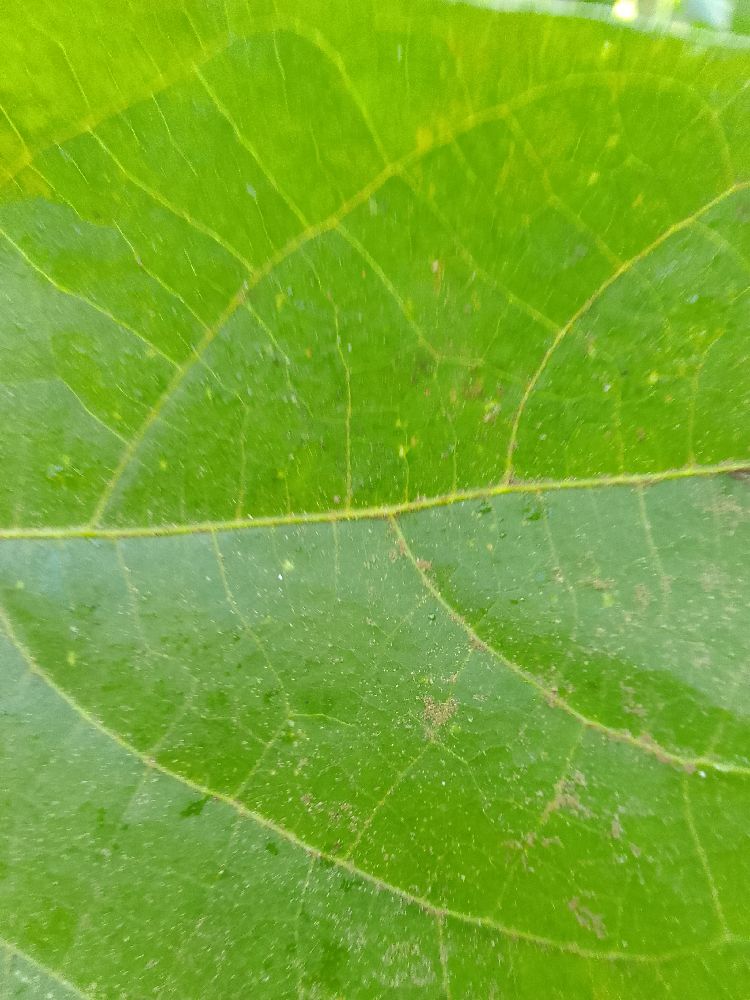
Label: healthy